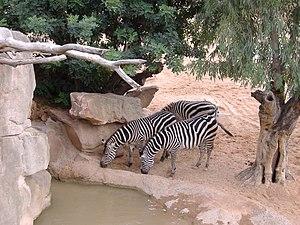
Le Bioparc Valencia est un parc zoologique espagnol situé en Communauté valencienne, au sein du quartier Sant Pau de Valence, dans la continuité des jardins du Turia et du parc de Cabecera. Fondé en 2008, il a remplacé le Jardin zoologique de Valence, qui était situé dans les Jardins del Real. Il est la propriété de la municipalité de Valence, mais est exploité par une société privée, Rain Forest Valencia, qui gère aussi le Bioparc Fuengirola, en Andalousie.